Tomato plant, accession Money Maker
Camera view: vertical (180 deg); turntable rotation: 0 degrees
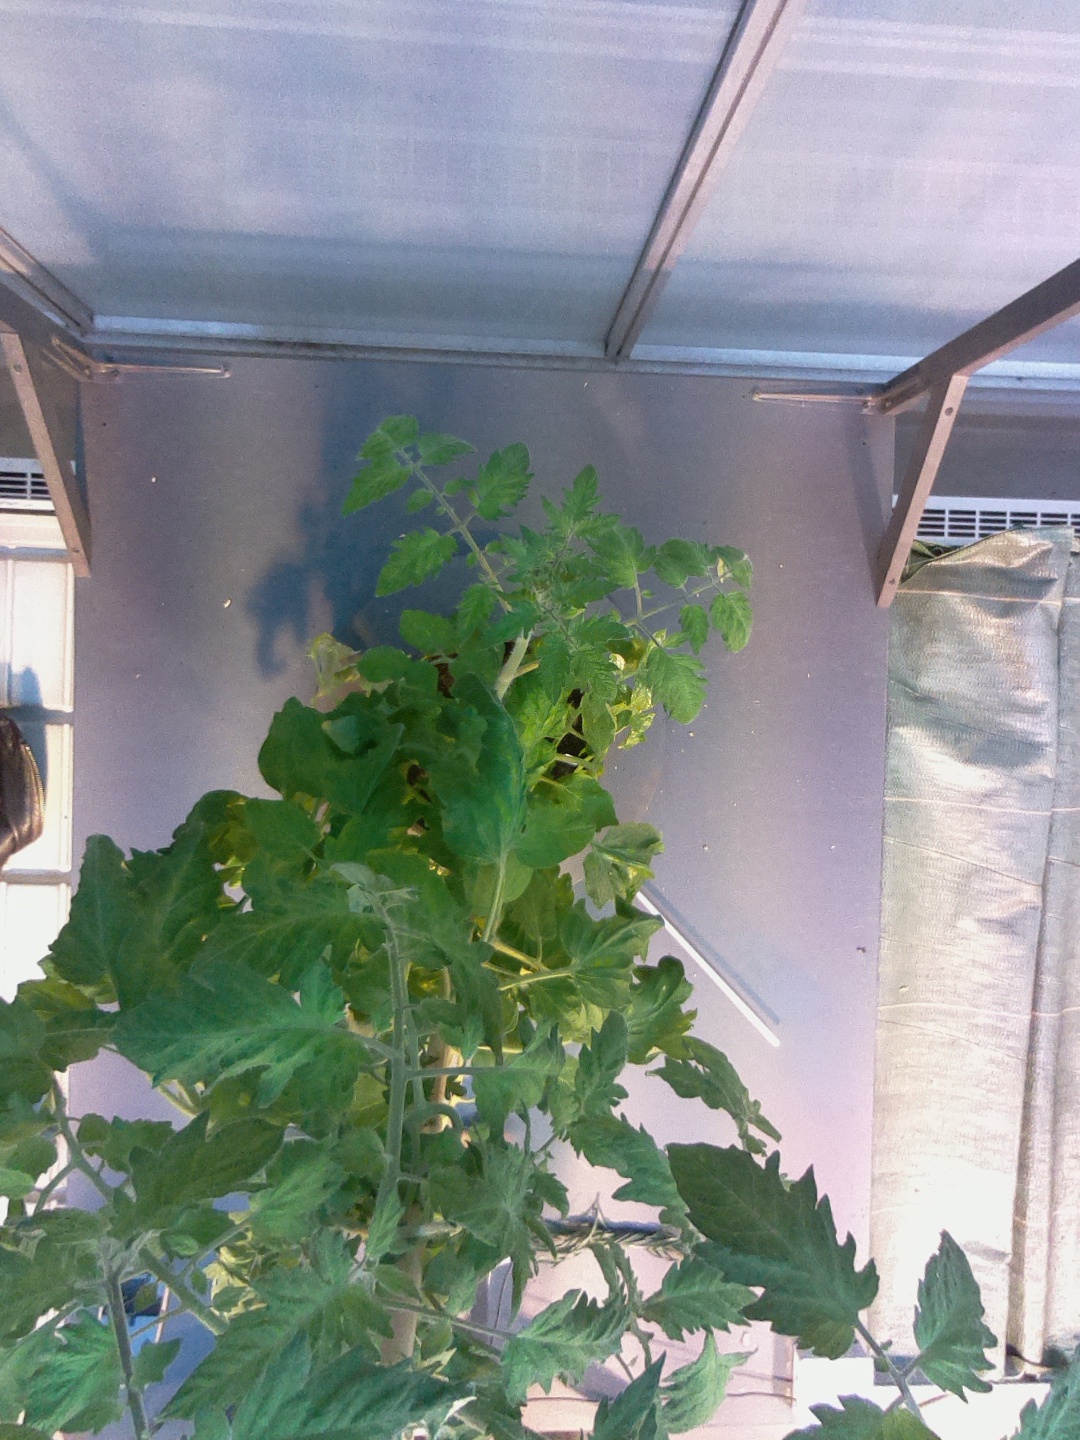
BBCH growth stage 70: Fruits at the main stem or branches visibles